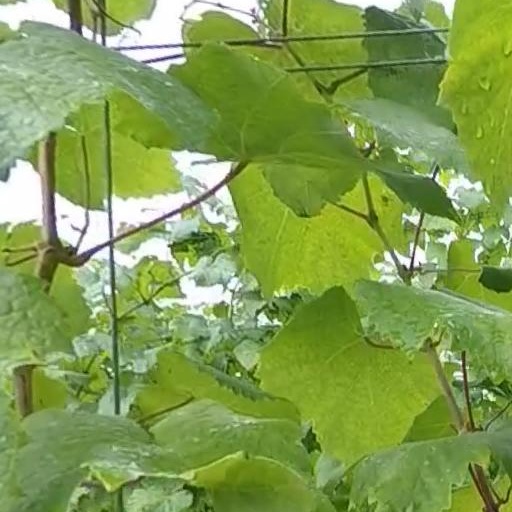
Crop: grape